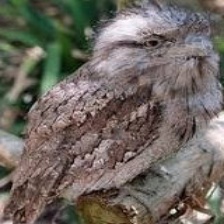
Species: TAWNY FROGMOUTH
Scientific name: PODARGUS STRIGOIDES